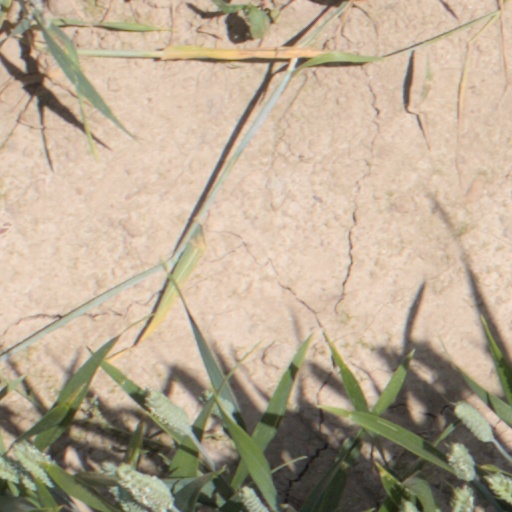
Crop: wheat